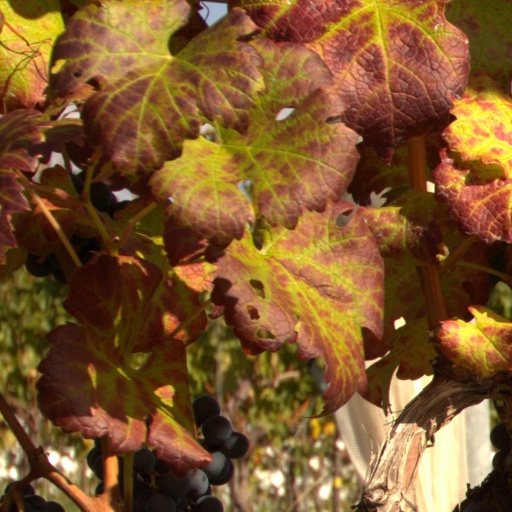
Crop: grape